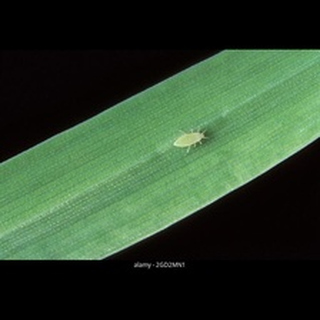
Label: wheat_aphid